Ladislaus of Naples

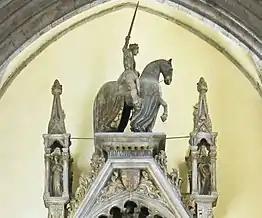
Equestrian statue of Ladislaus atop his tomb monument

The peace was only a means to gain time for both John XXIII, who did not want to pay the 75,000 florins, and Ladislaus, who feared intervention in Italy by Sigismund of Hungary. After Florence initiated diplomatic contacts with Sigismund, Ladislaus marched northwards in mid-May 1413. On 8 June, his troops conquered and sacked Rome, after which he went into Umbria and northern Latium. As it was clearly his next objective, Florence forestalled him by signing a treaty, which recognized Ladislaus' conquest of the Papal States (only Todi and Bologna had not fallen).